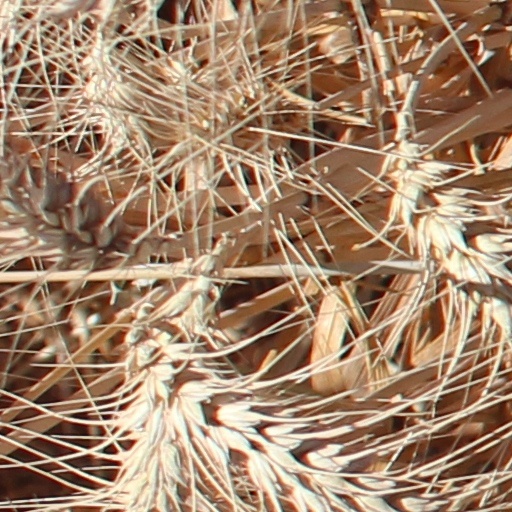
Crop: wheat